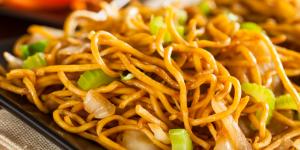
noodles con pollo y pimientos